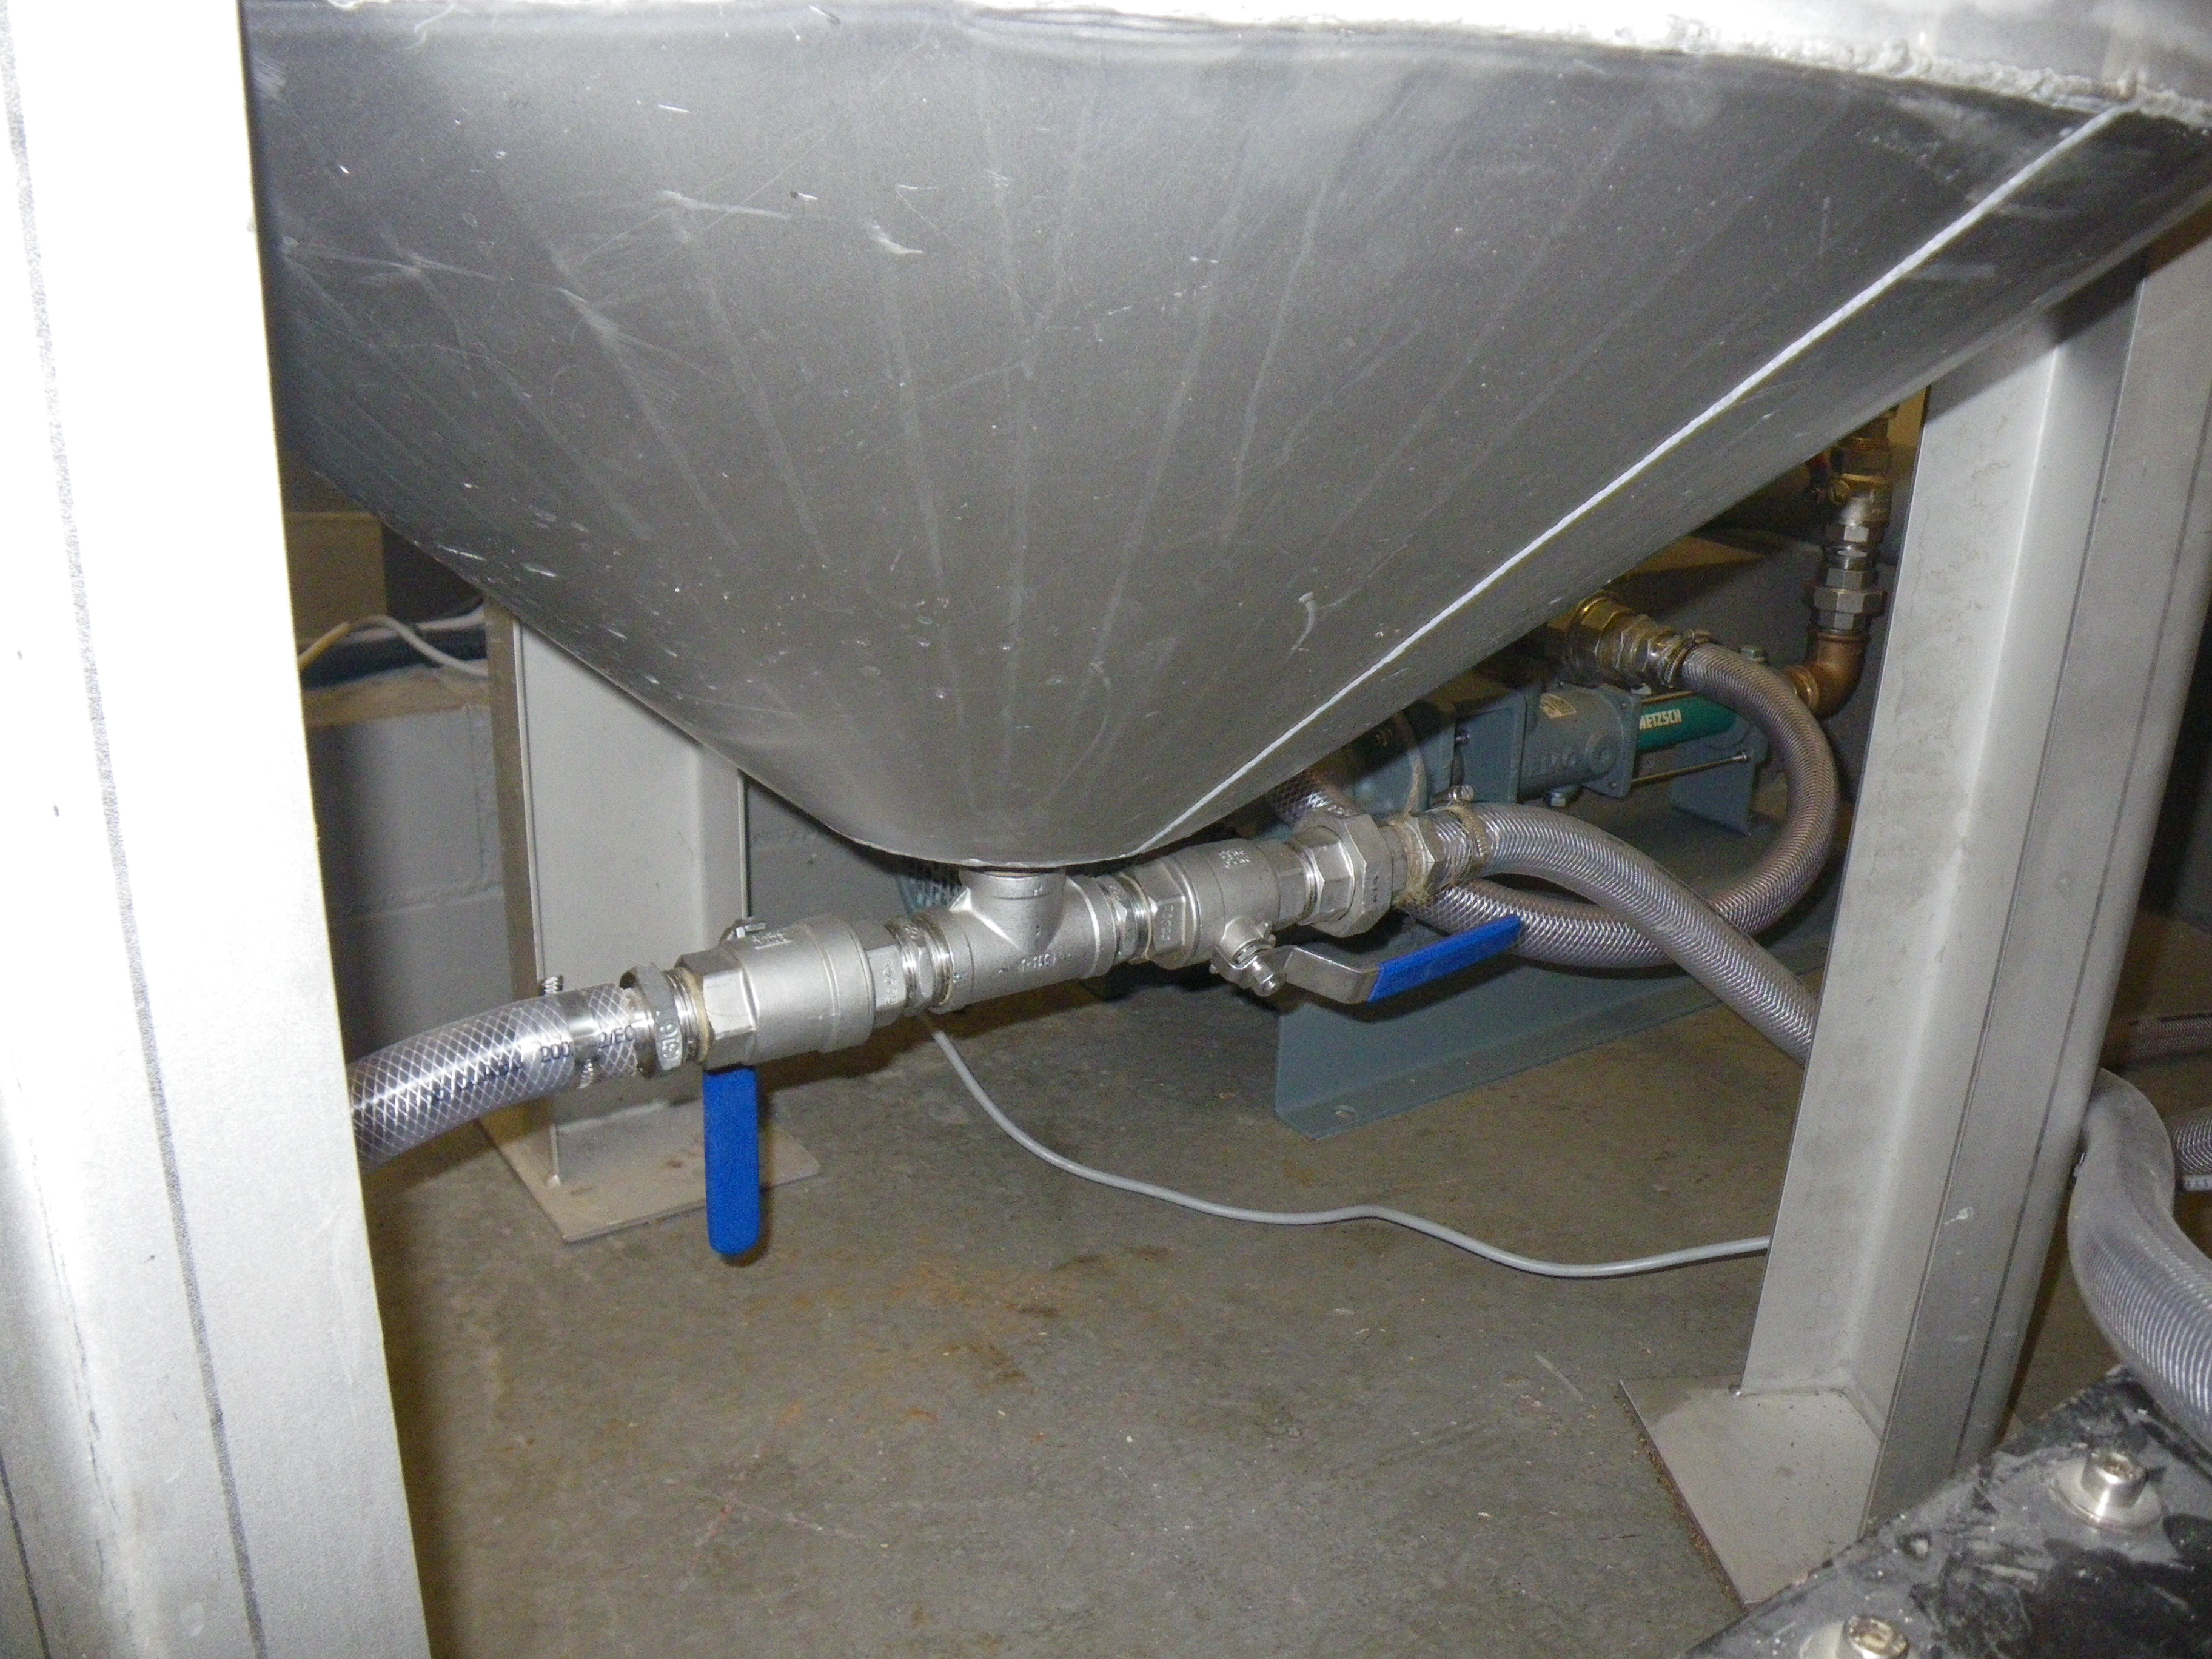
Due to the high sedimentation in the pre-treatment, we have changed the feeding position from the pre-treatment to the MBR in August 2011. Before, the feeding was right at the bottom of the pre-treatment. Now the feeding is installed at
Specialty: pharma-process
Image credit: SuSanA Secretariat